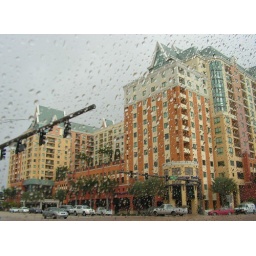
Rain reflected in the car window